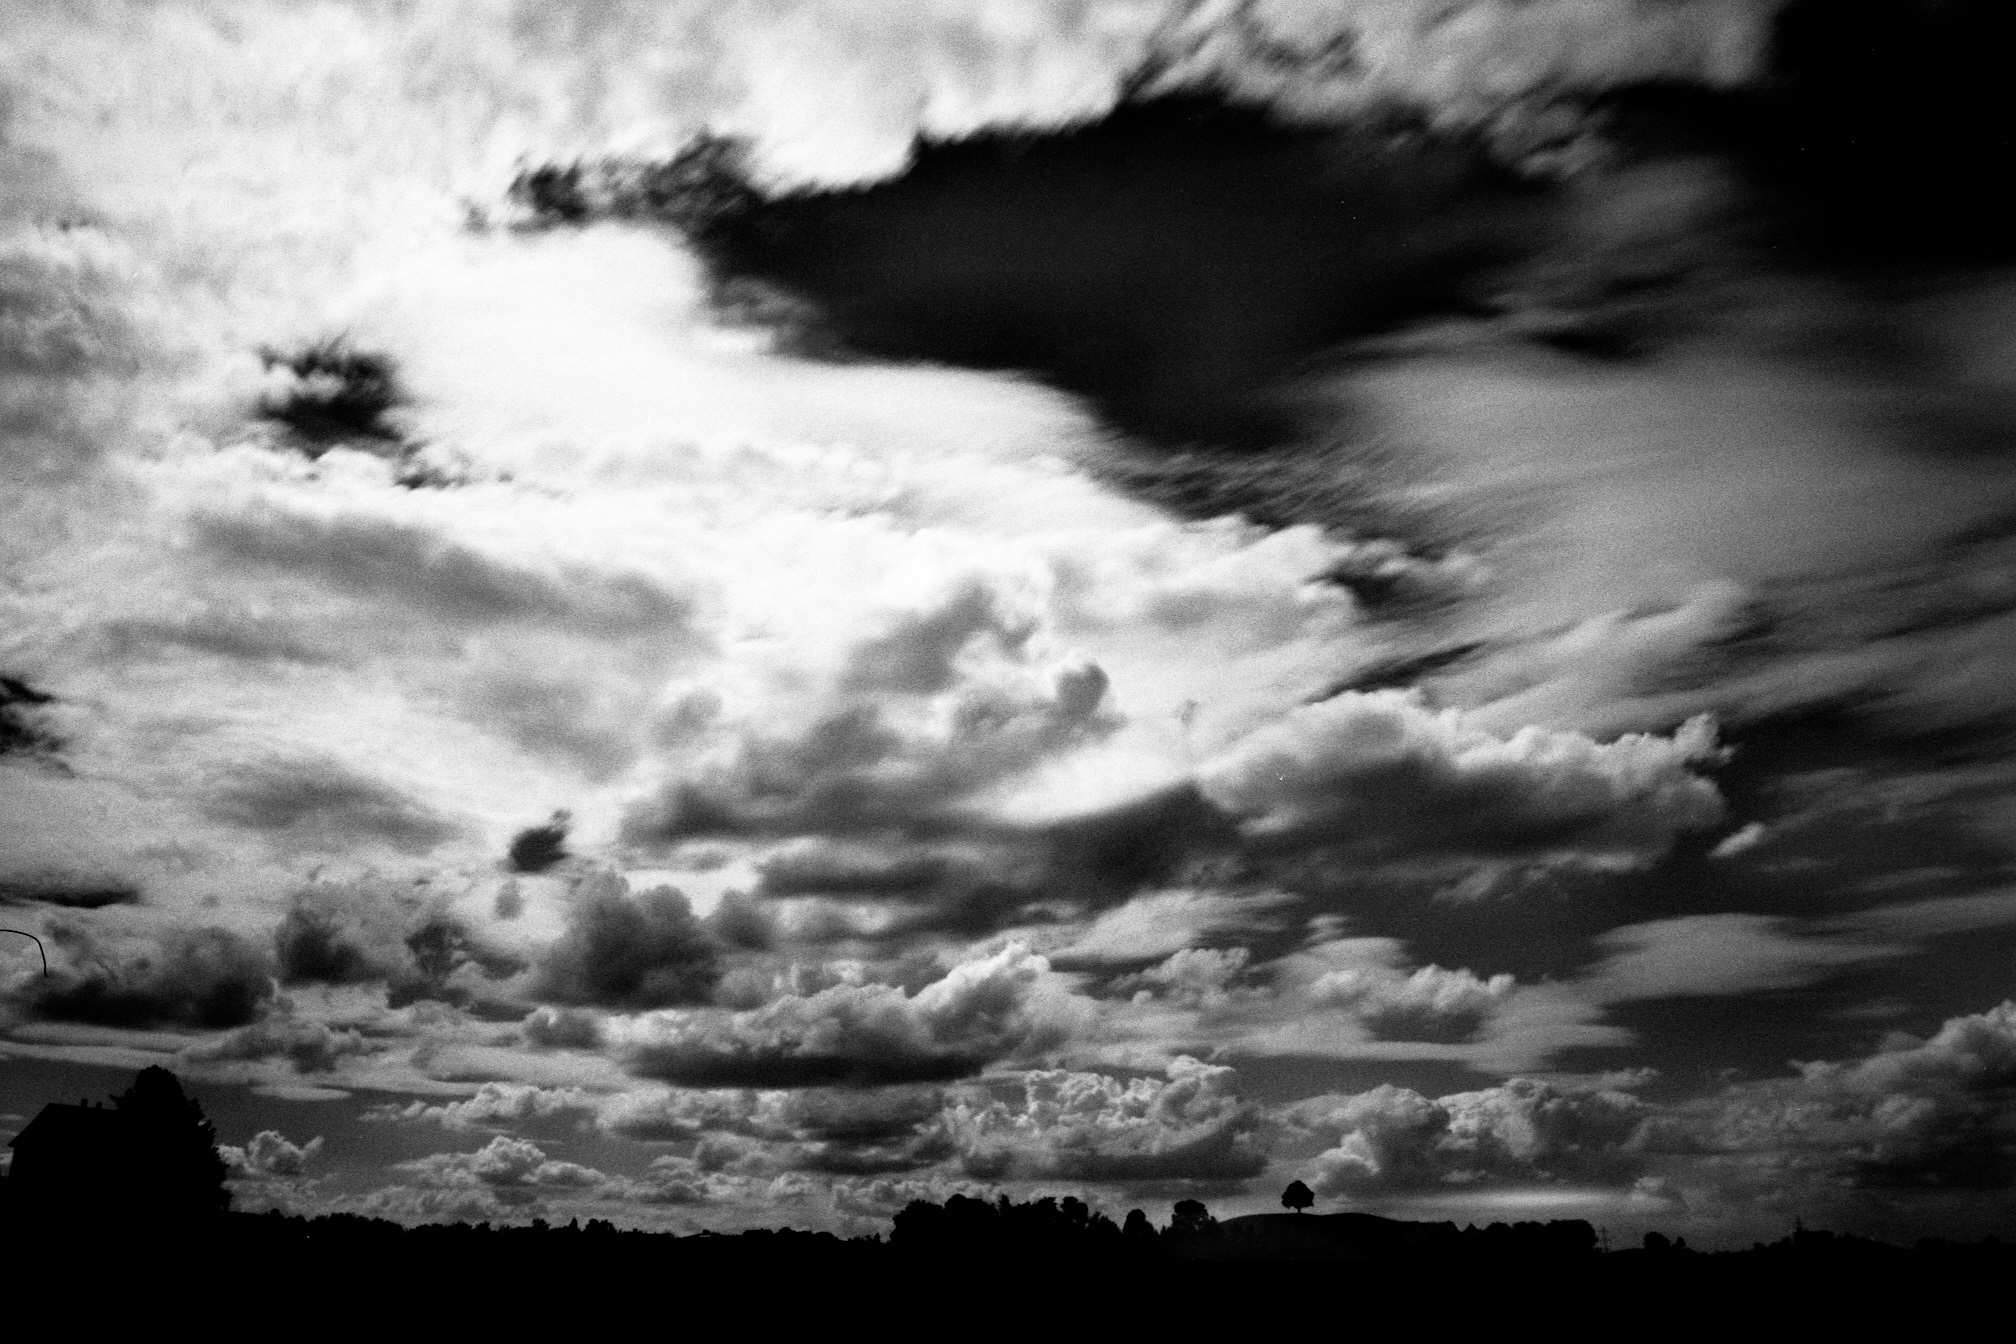
landscape, cloud, black and white, sky, white, photography, grain, atmosphere, film, analog, explore, darkness, black, monochrome, flickr, bw, creativecommons, 35mm, 28mm, schweiz, switzerland, sw, weiss, schwarz, zurich, grainy, leica, flickriver, tog, scout, 35mmfilm, analogue, lefteye, leicam6, primelens, portraitscene, lefteyed, bestcamera, skancheli, riccapucho, ilforddelta100, elmarit28mm, meteorological phenomenon, monochrome photography, wind wave